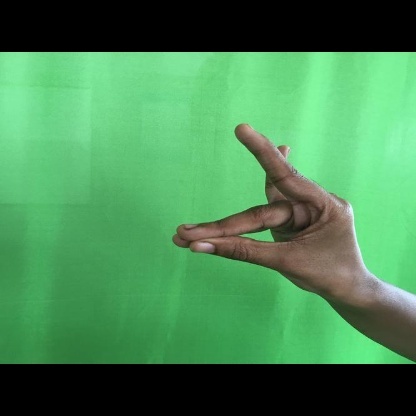
Mudra: Simhamukham